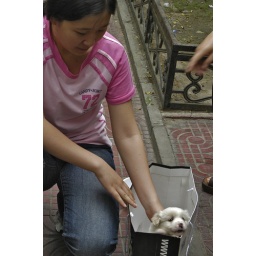
woman shows off puppy in a bag